History of California

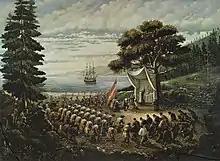
Junípero Serra conducting the first mass in Monterey Bay in 1770.

The Spanish settlement of Alta California was the last colonization project to expand Spain's vastly over-extended empire in North America, and they tried to do it with minimal cost and support. Approximately half the cost of settling Alta California was borne by donations and half by funds from the Spanish crown.